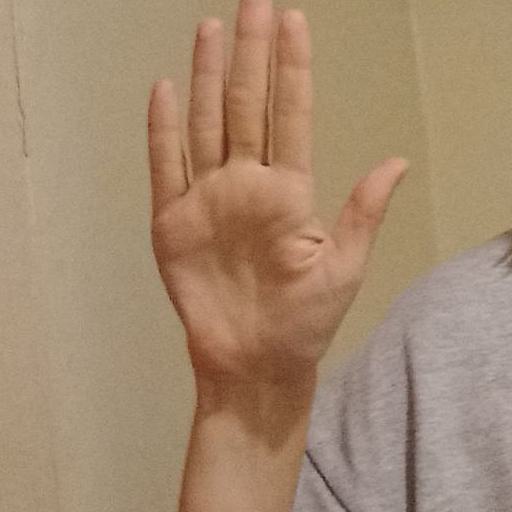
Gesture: stop